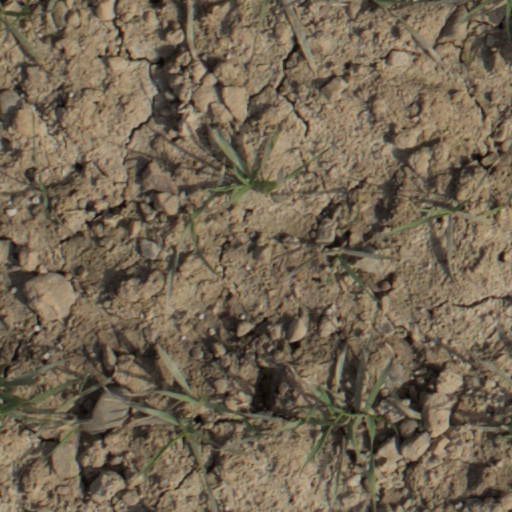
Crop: wheat